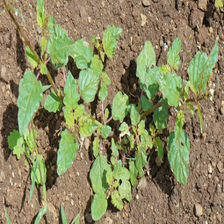
Weed species: Punarnava _(Boerhaavia diffusa)